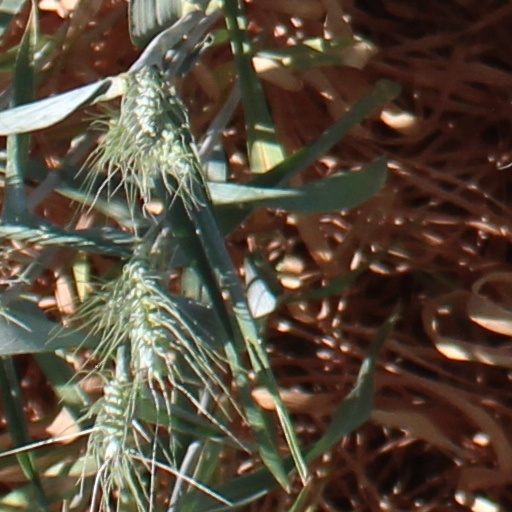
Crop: wheat